Bruce Forsyth

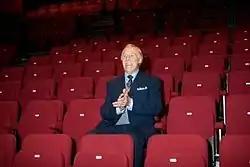
Forsyth opening The Sir Bruce Forsyth Auditorium at the Millfield Theatre, Enfield, in October 2009

Forsyth's showbiz awards include Variety Club Show Business Personality of the Year in 1975; "TV Times" Male TV Personality of the Year, in 1975, 1976, 1977 and 1978; and BBC TV Personality of the Year in 1991.